Jaysh al-Adl

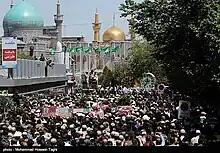
Funeral of Mirjaveh martyrs in Mashhad who were killed during Mirjaveh Terrorist incident by Jaysh al-Adl

On 13 February 2019, a suicide bombing in Iran targeting a bus carrying IRGC personnel killed 27 people.